Foster Hewitt

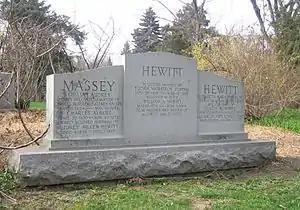
The Hewitt family tombstone, with W.A. in the centre, and Foster to the right, in Mount Pleasant Cemetery

Hewitt had retired from television in 1963, but he continued to broadcast Leafs games on radio until 1968. In 1965, he became one of a group of owners of the WHL Vancouver Canucks, a minor professional hockey team. The following year, he and co-owner Cyrus McLean made a presentation to the National Hockey League asking the league to award them an NHL franchise, but their bid was rejected.